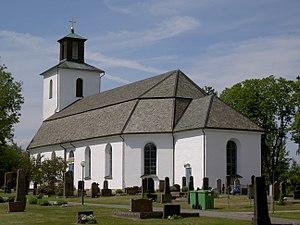
Frändefors est une localité de Suède située dans la commune de Vänersborg du comté de Västra Götaland. Elle couvre une superficie de 0,86 km². En 2010, elle compte 613 habitants.